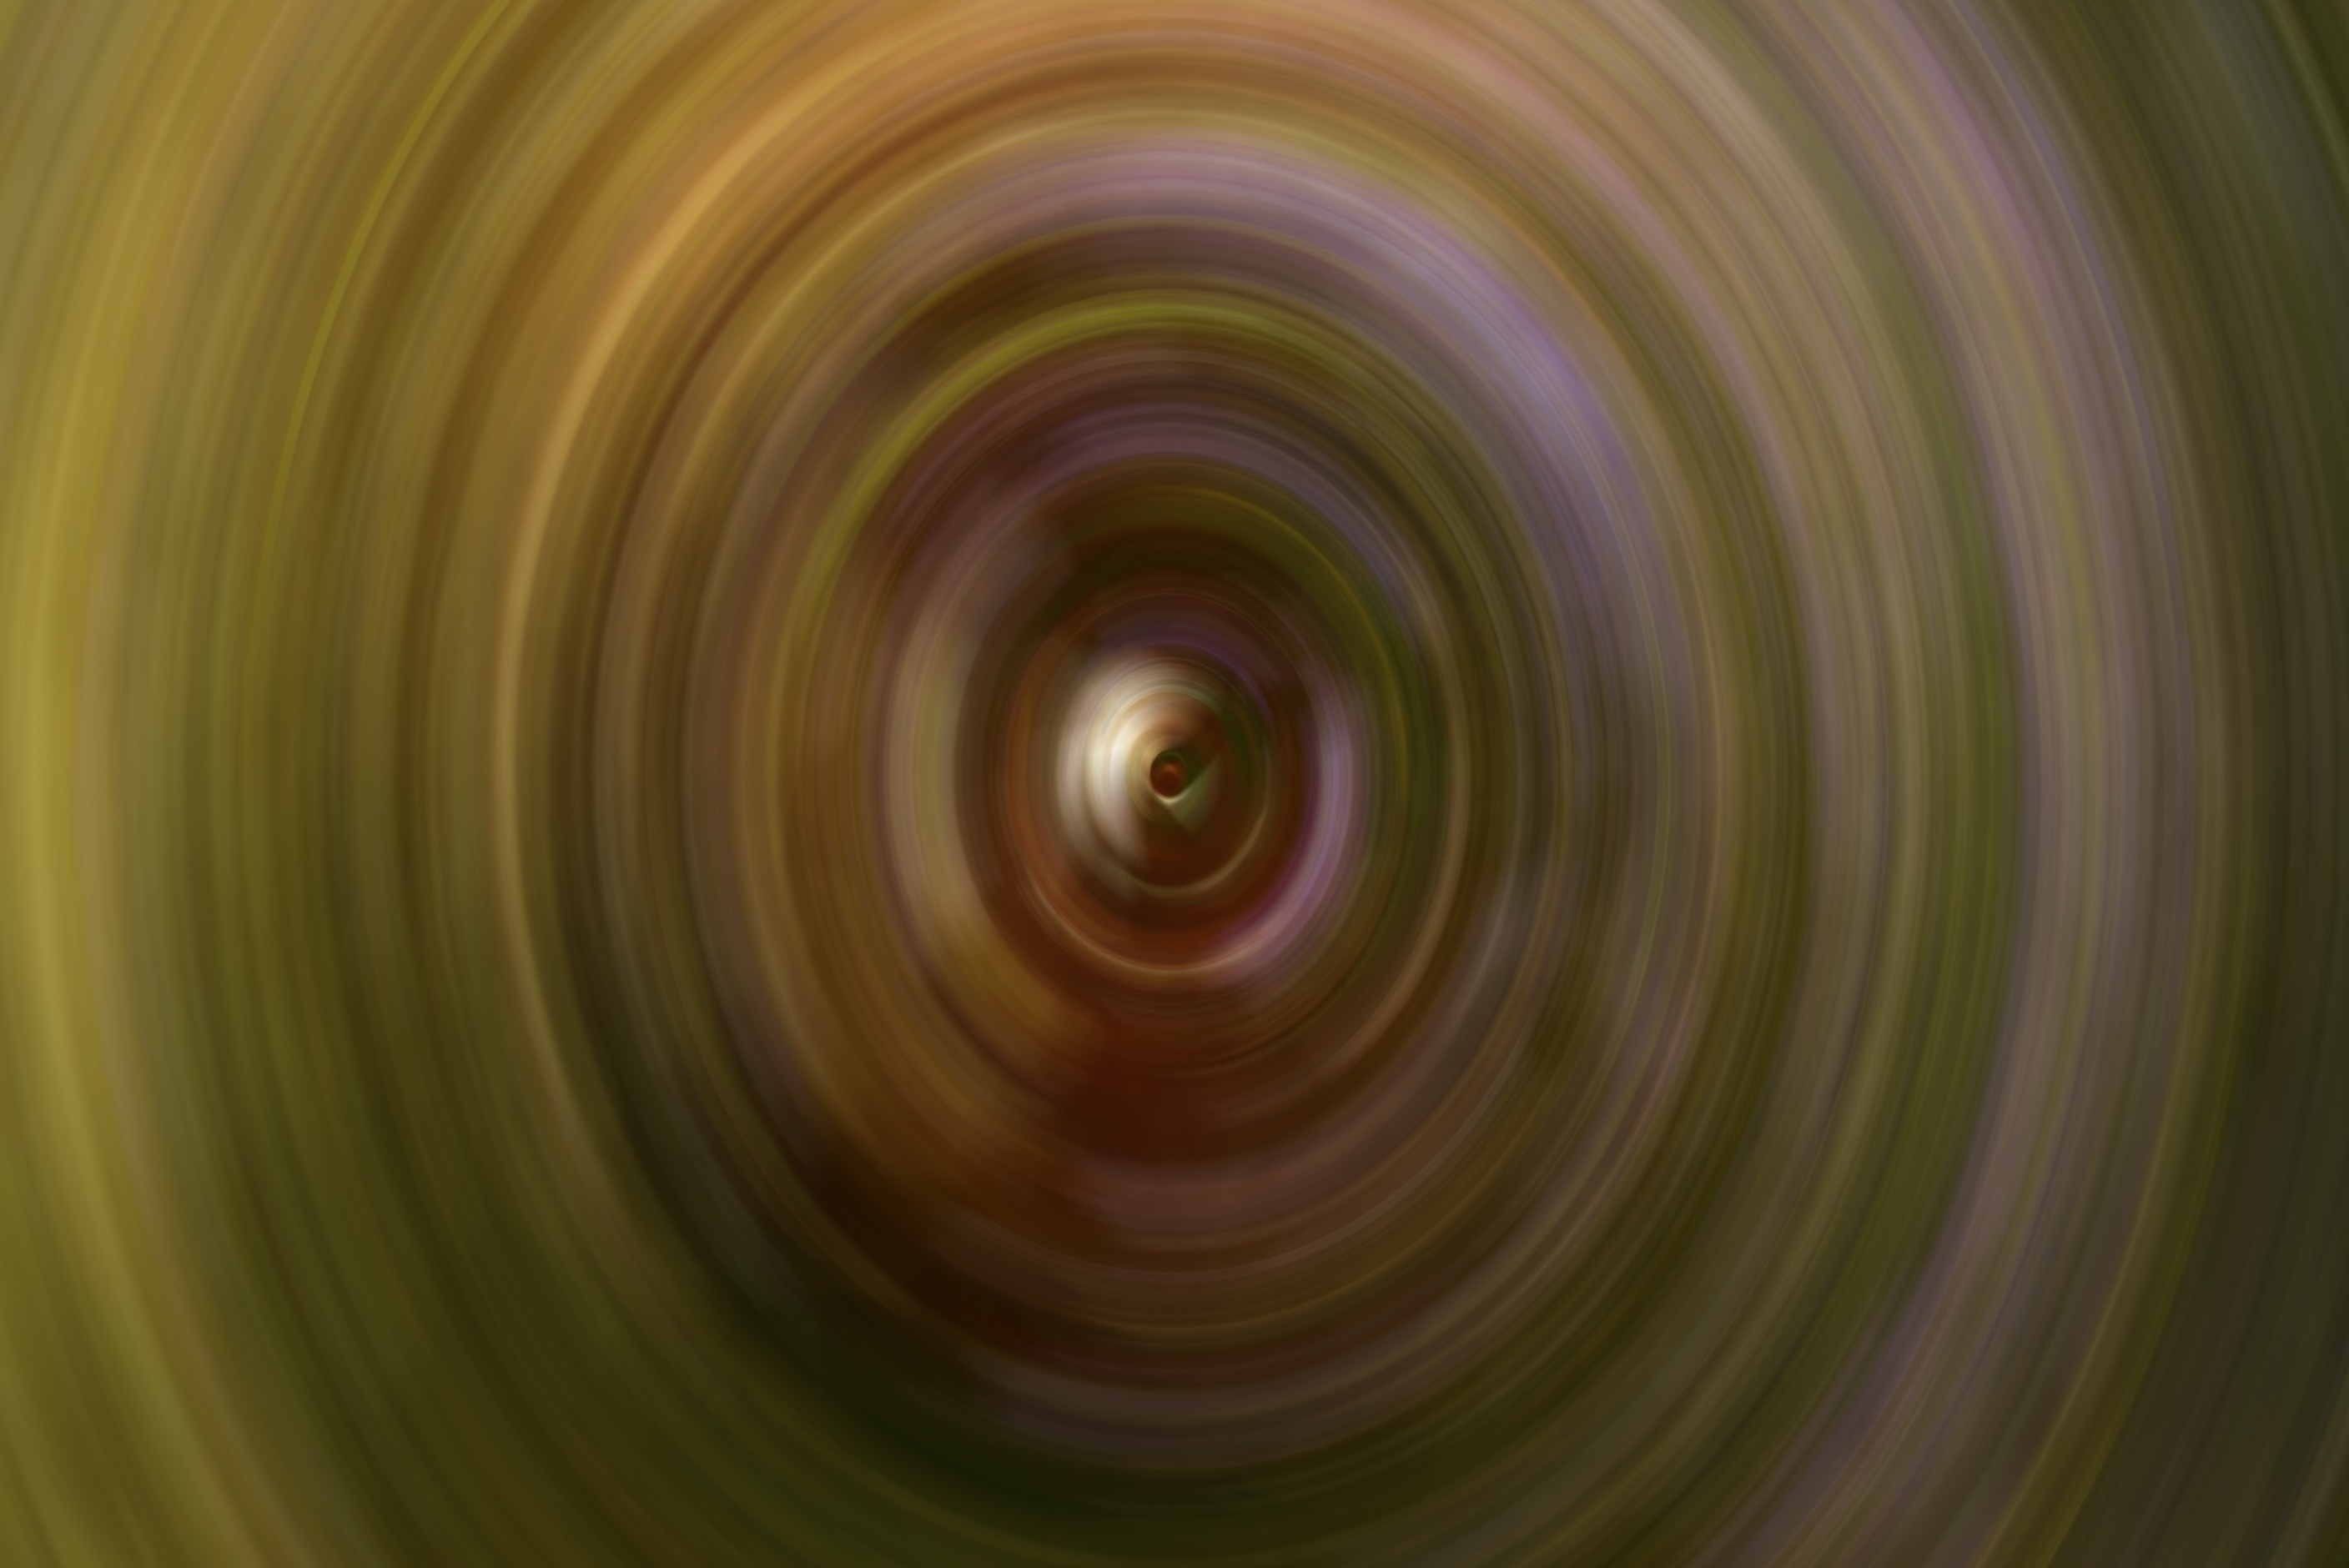
light, wood, photography, sunlight, texture, ring, spiral, line, green, reflection, color, yellow, circle, close up, background, circular, symmetry, wallpaper, wallpapers, fantasy, shape, digital art, form, greenish, macro photography, vortex, fractal art